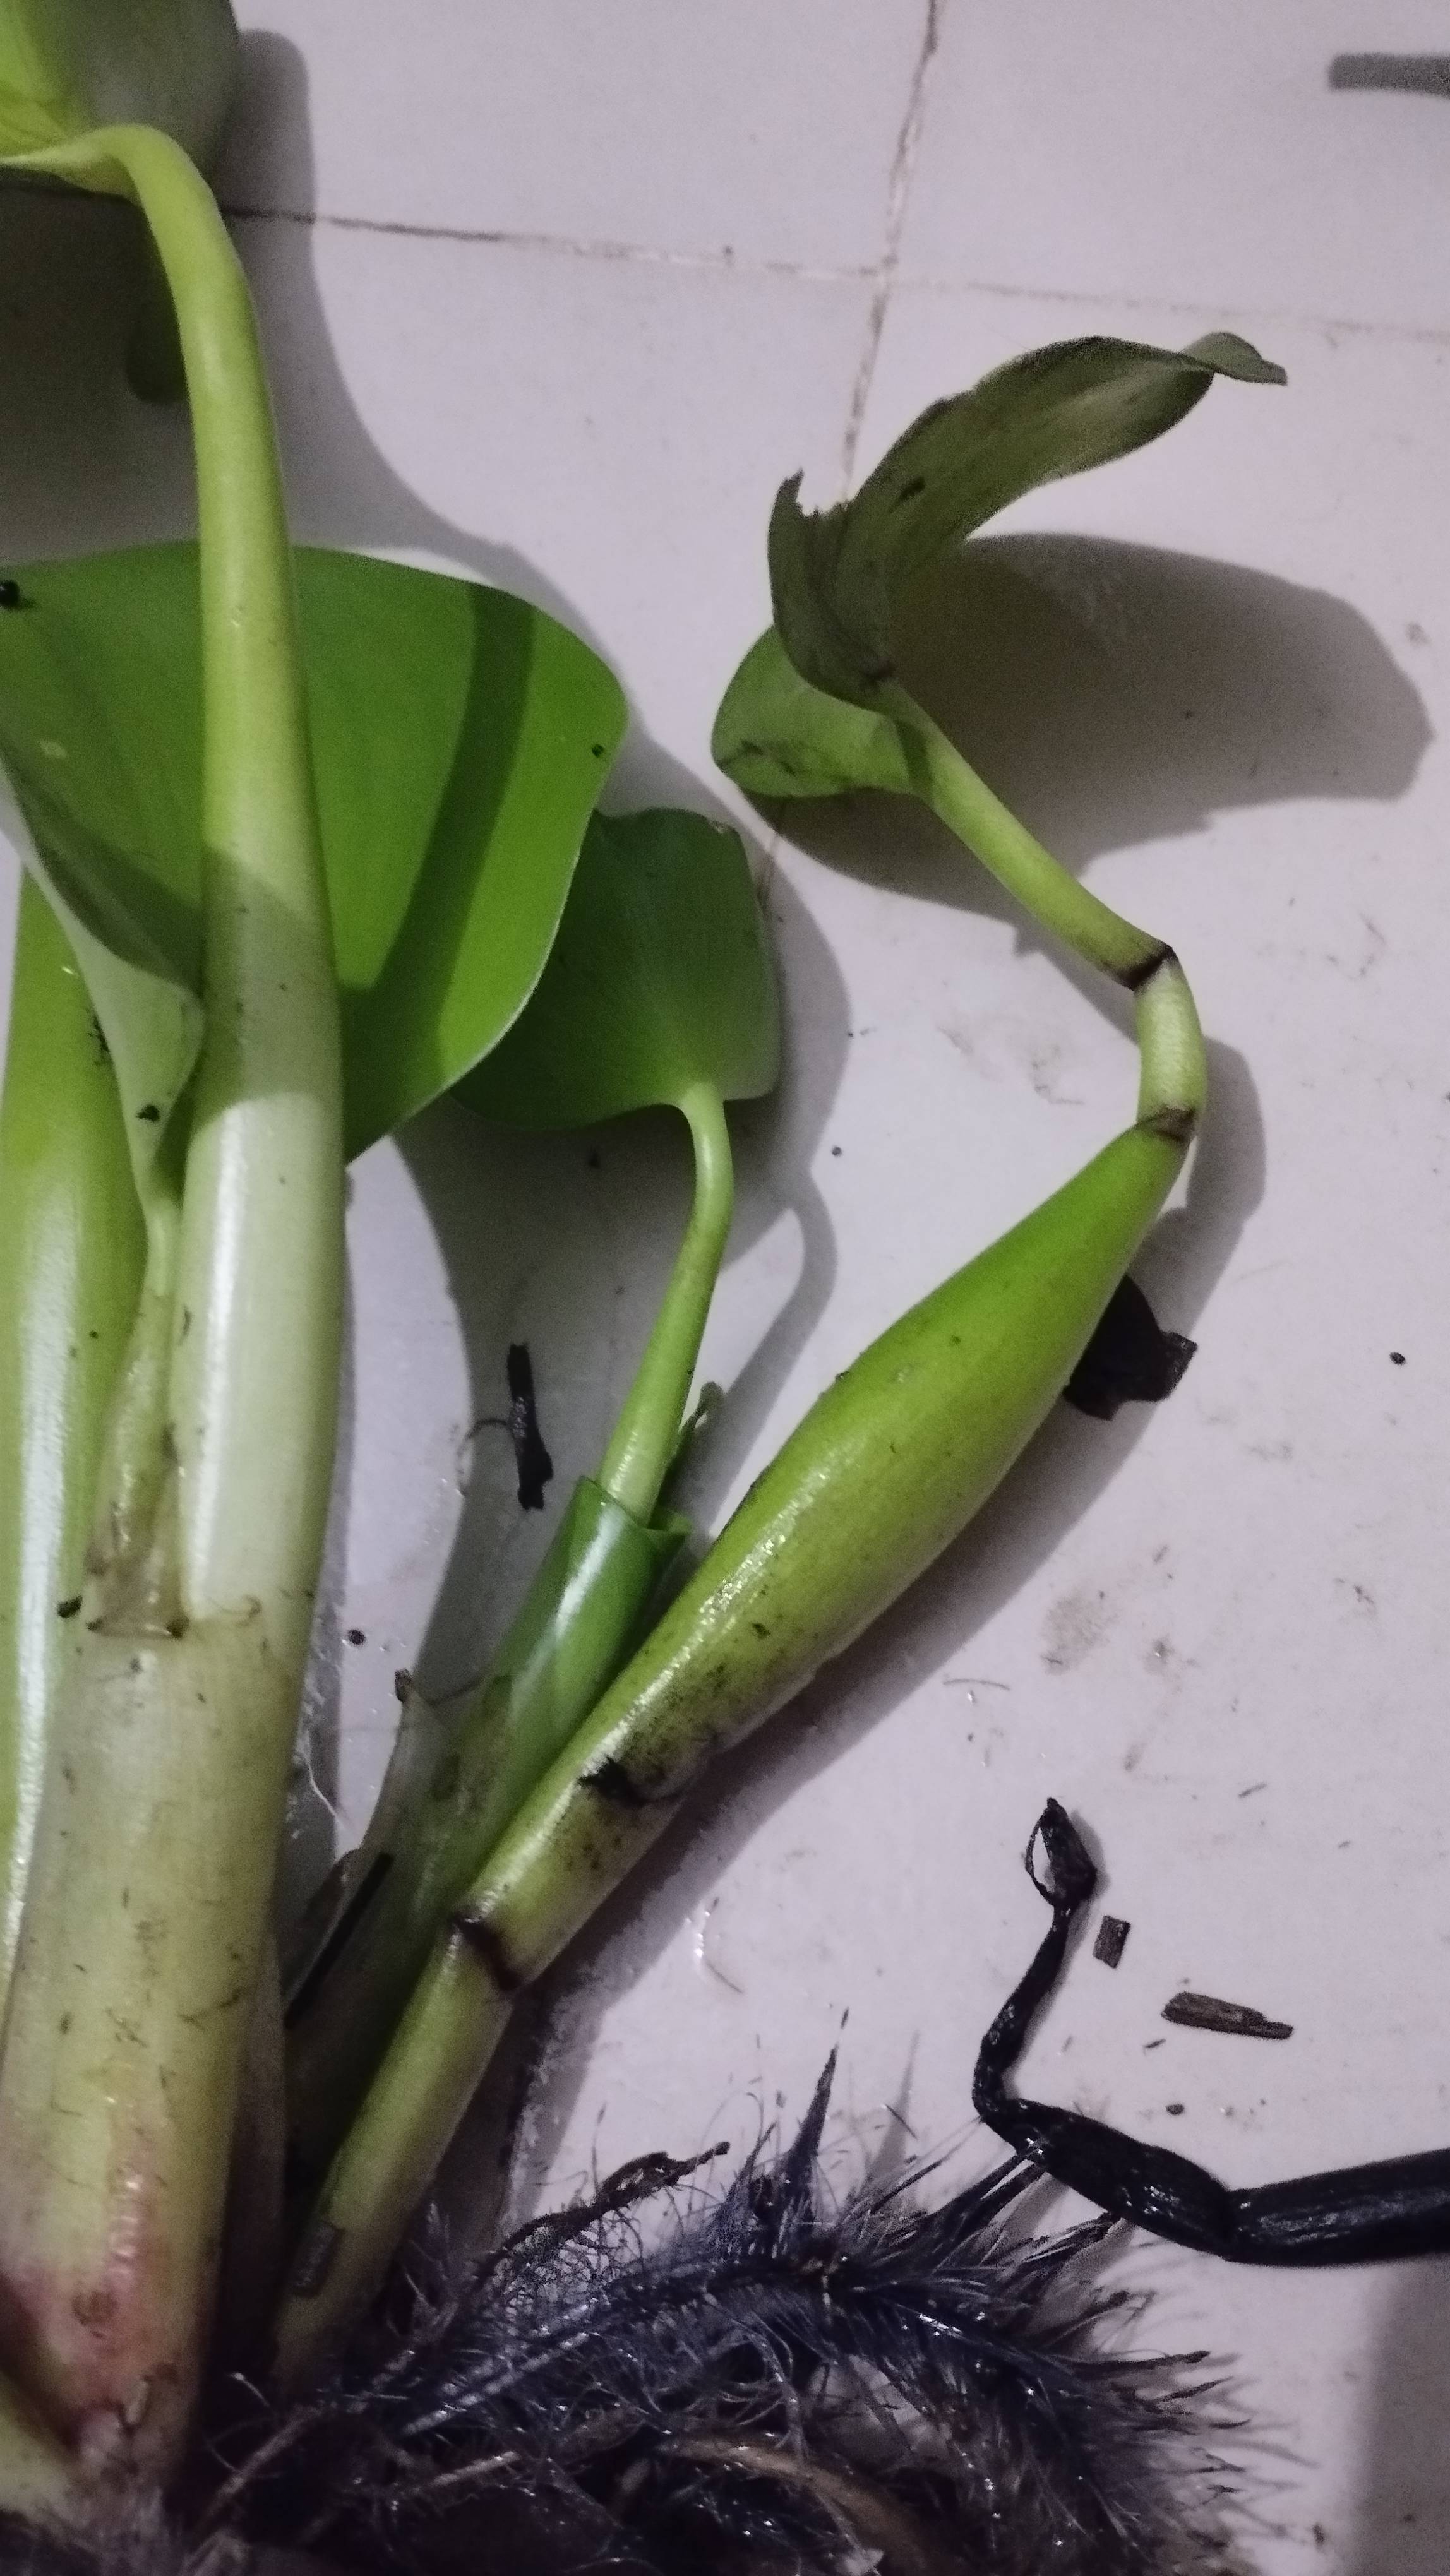
Species: Common Water Hyacinth (Eichornia crassipes)